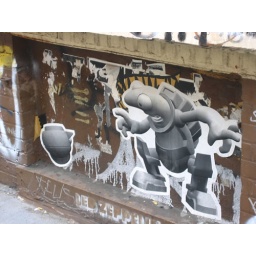
lepos on the building across the street from deitch projects in nyc